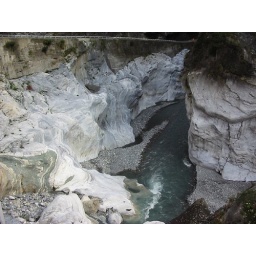
The white rock in the river gorge is natural marble